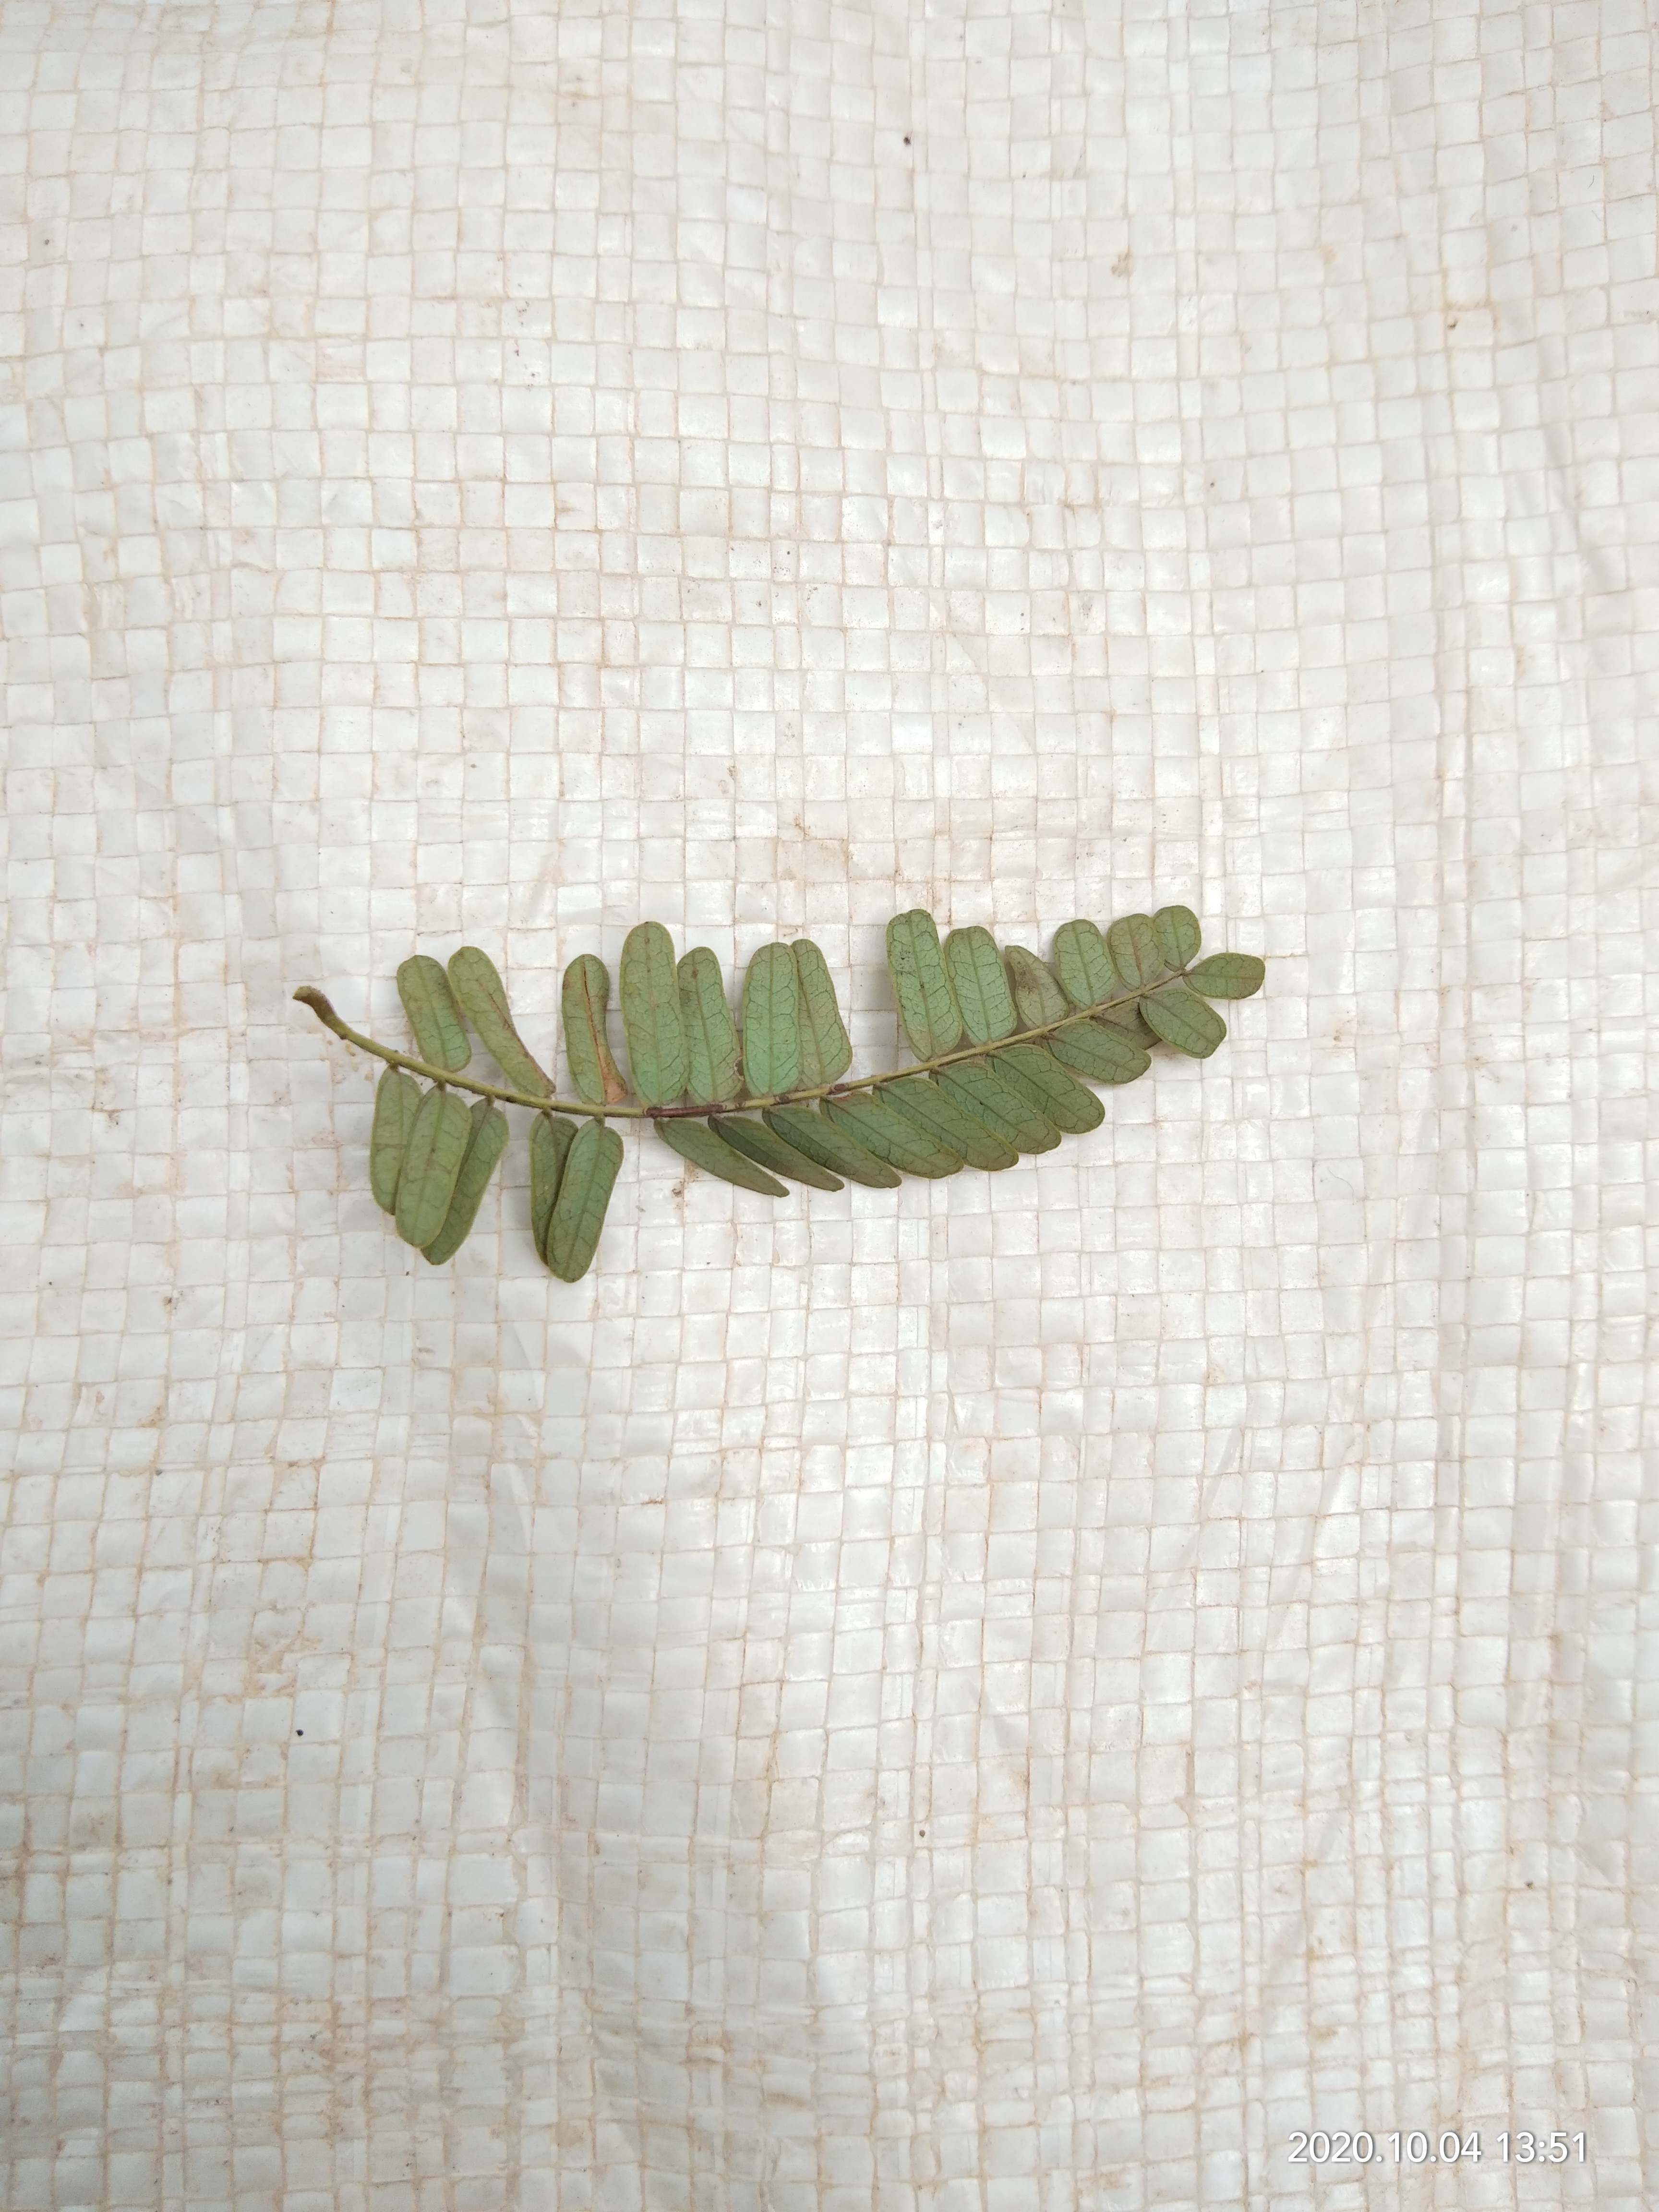
Plant: Tamarind